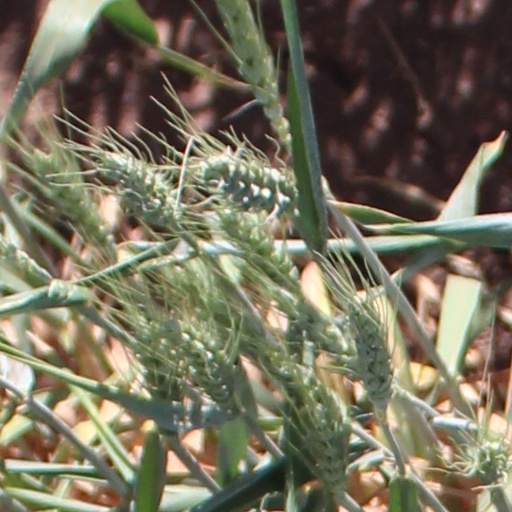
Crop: wheat